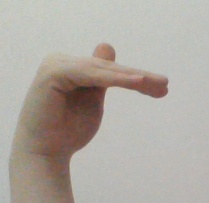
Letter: khaa